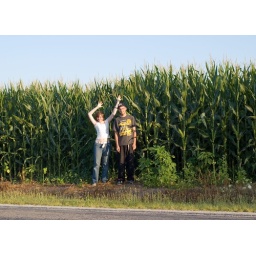
Corn field in the county. Note, my boy is 6'1&amp;quot;